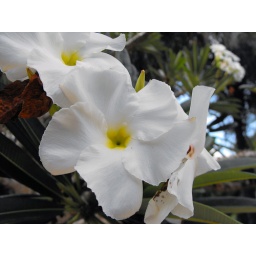
An usual white flower blooming on a desert plant in a display at Marie Selby Botanical Gardens.